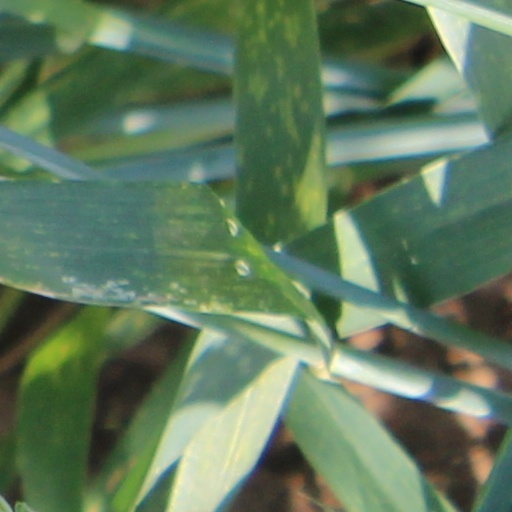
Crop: wheat